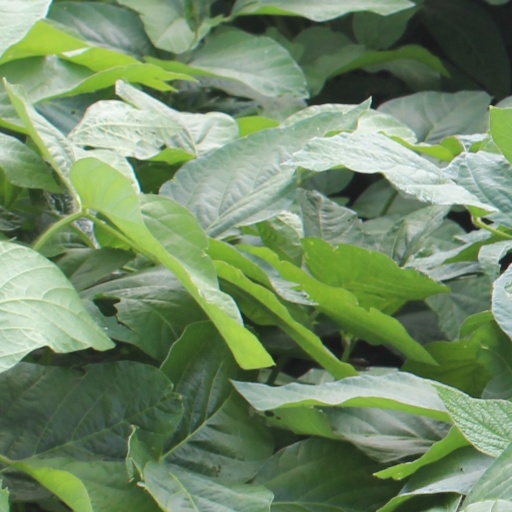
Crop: soybean